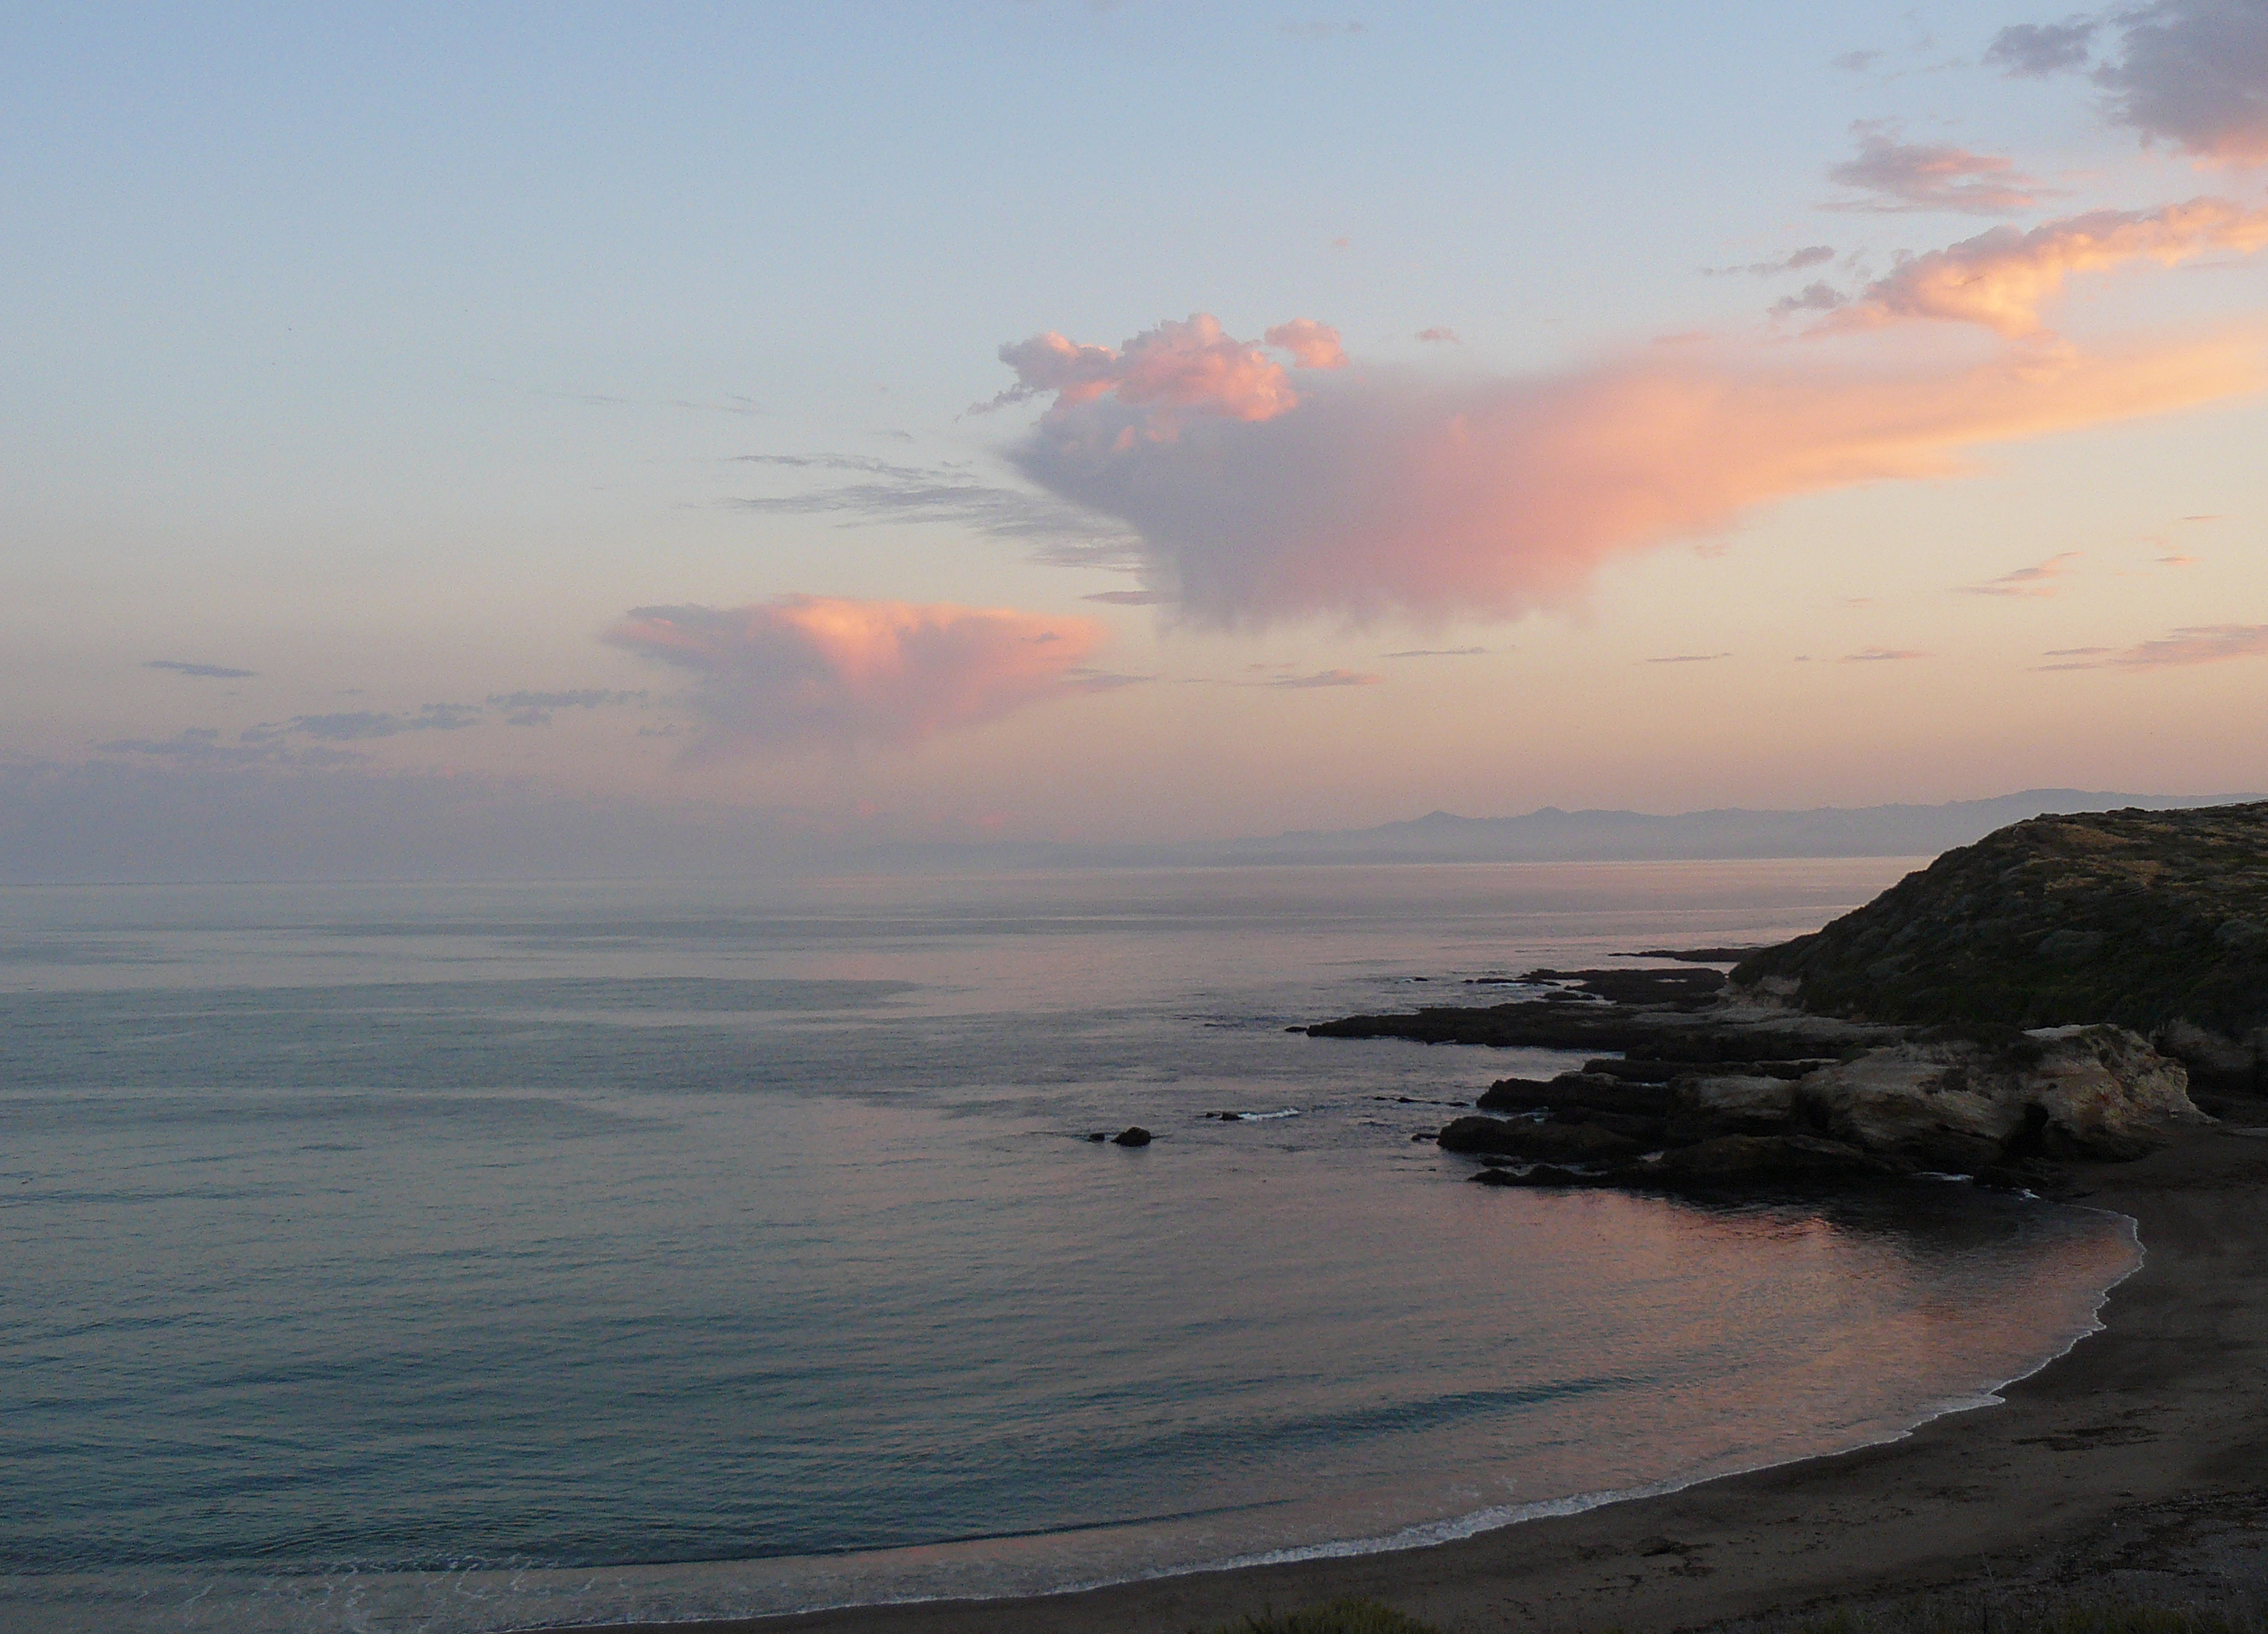
beach, sea, coast, nature, ocean, horizon, cloud, sky, sunrise, sunset, morning, shore, wave, dawn, dusk, evening, bay, body of water, loch, montanadeorostatepark, cape, afterglow, atmospheric phenomenon, wind wave